Bakonybél Abbey

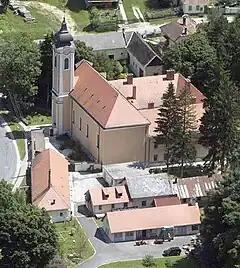
Bakonybél Abbey

The Bakonybél Abbey is a Benedictine monastery established at Bakonybél in the Kingdom of Hungary in the first decades of the 11th century. Its patron is Saint Maurice.